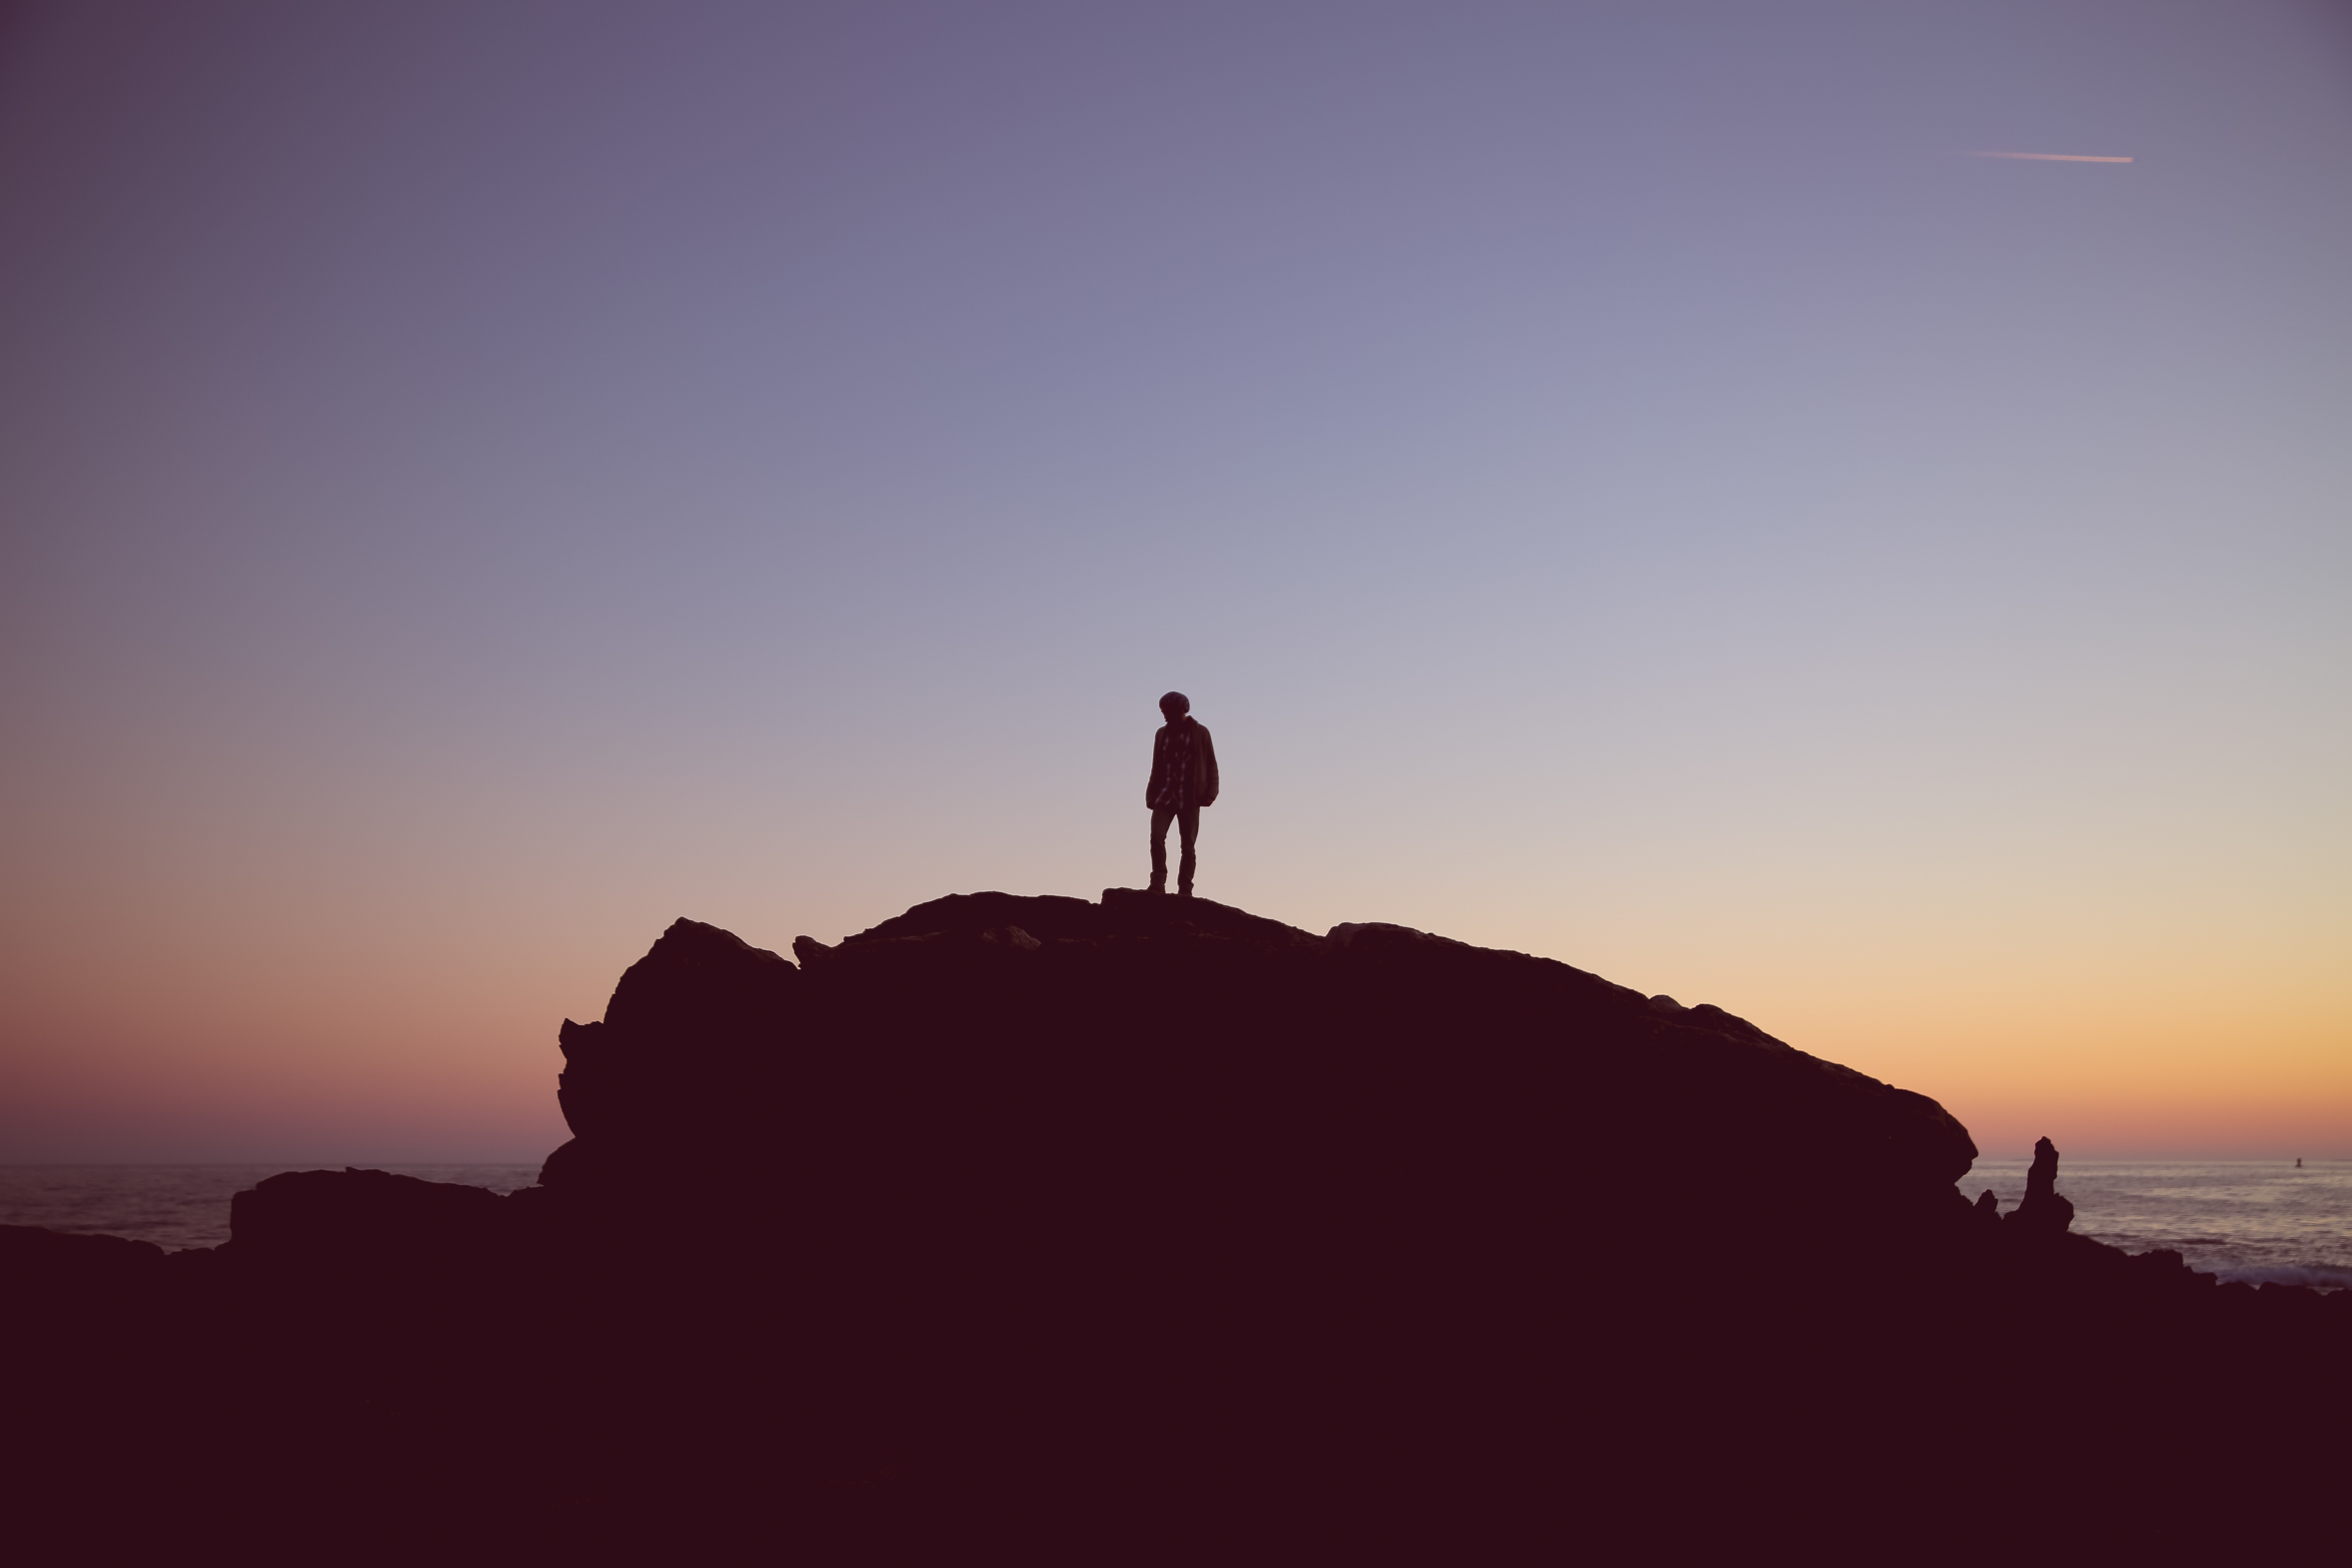
sea, rock, horizon, silhouette, mountain, sky, sun, sunrise, sunset, sunlight, morning, hill, dawn, dusk, evening, stand, atmospheric phenomenon